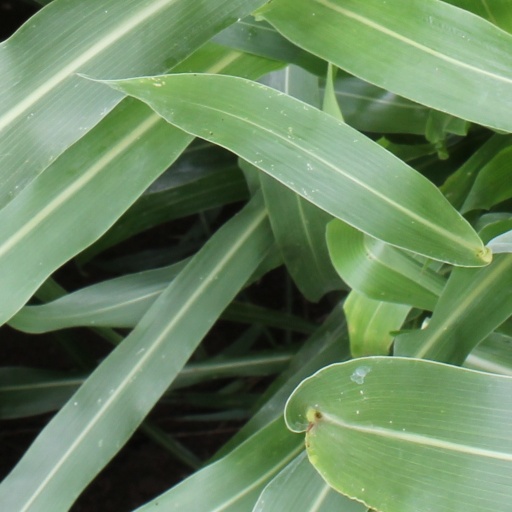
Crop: sorghum